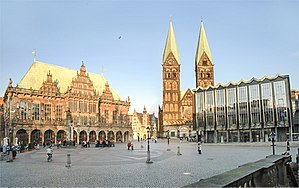
Bremen
Bremen er en by i det nordvestlige Tyskland med 569.352 indbyggere.